François de La Rocque

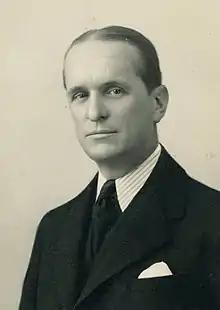
1930s photograph of de La Rocque

François de La Rocque (6 October 1885 – 28 April 1946) was a French soldier and politician who was the leader of the French right-wing league the Croix de Feu from 1930 to 1936 before he formed the more moderate nationalist French Social Party (1936–1940), which has been described by several historians, such as René Rémond and Michel Winock, as a precursor of Gaullism.